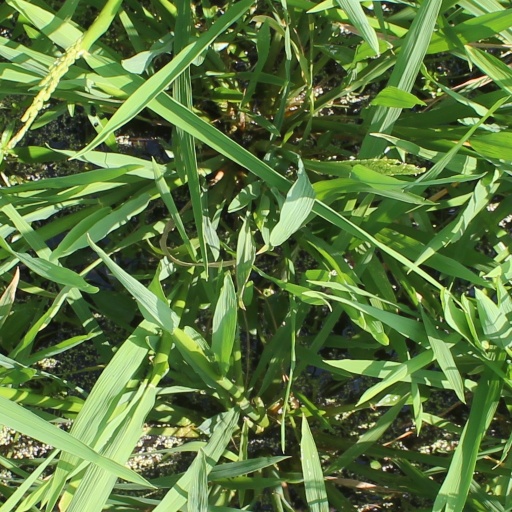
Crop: rice